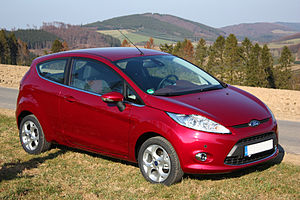
Ford Fiesta / Fiesta '09 (2008−2017)
Ford Fiesta '09
Ford Fiesta er en bilmodel fra Ford Motor Company, som sælges over hele verden. Minibilen har været i produktion siden maj 1976 og er indtil videre blevet bygget i mere end 15 mio. eksemplarer. I tidens løb er Fiesta teknisk set blevet yderligere forbedret og redesignet, dog har ikke hver modifikation været en helt ny model.